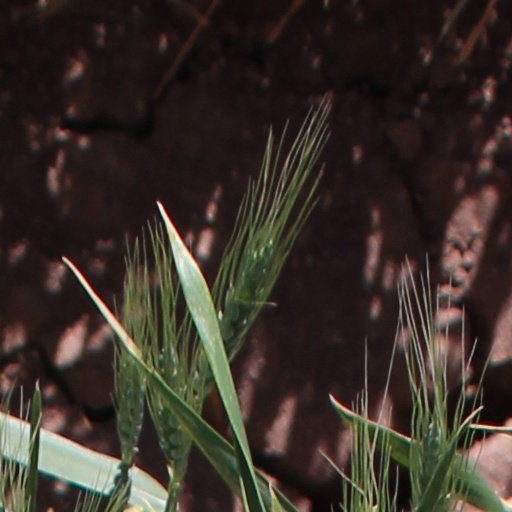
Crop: wheat